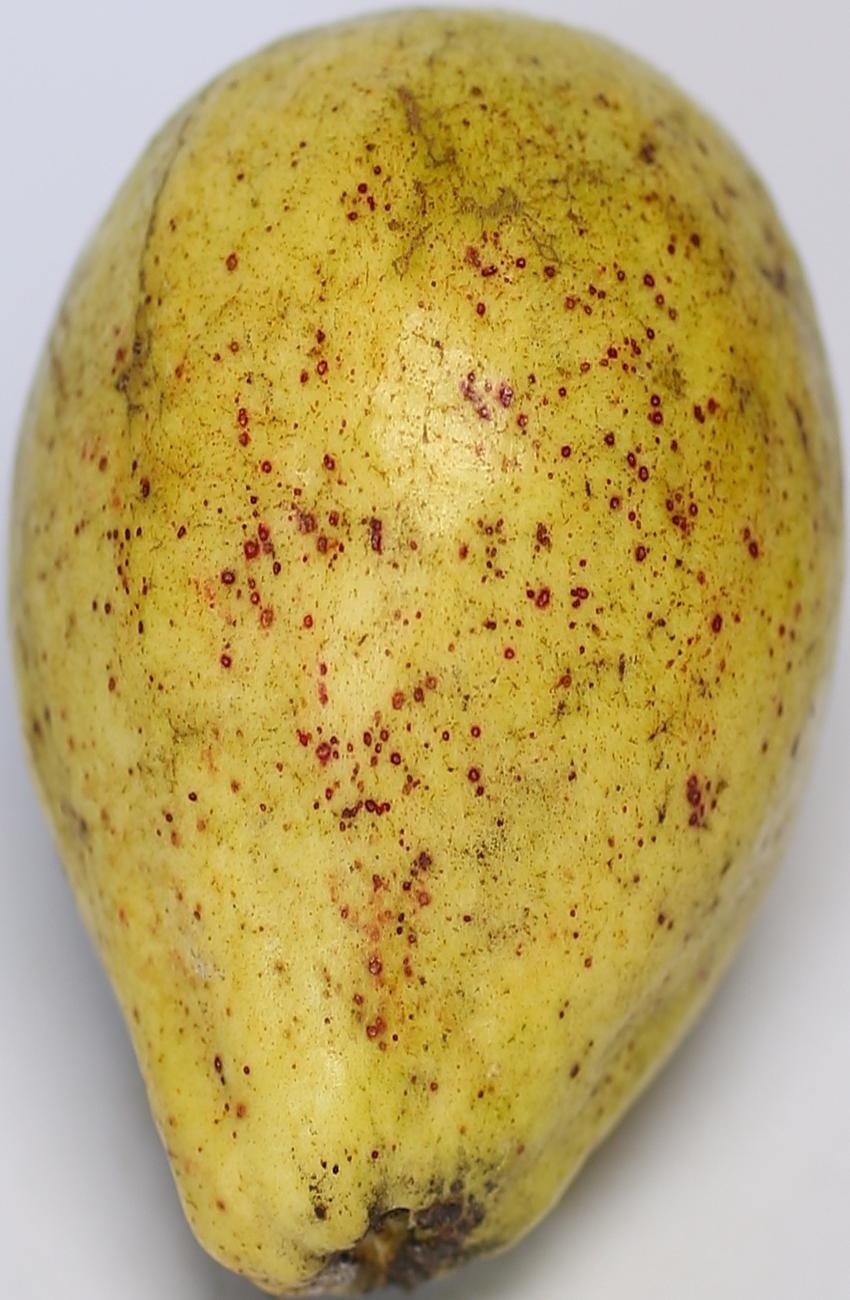
Maturity: ripe
Variety: thadhrami